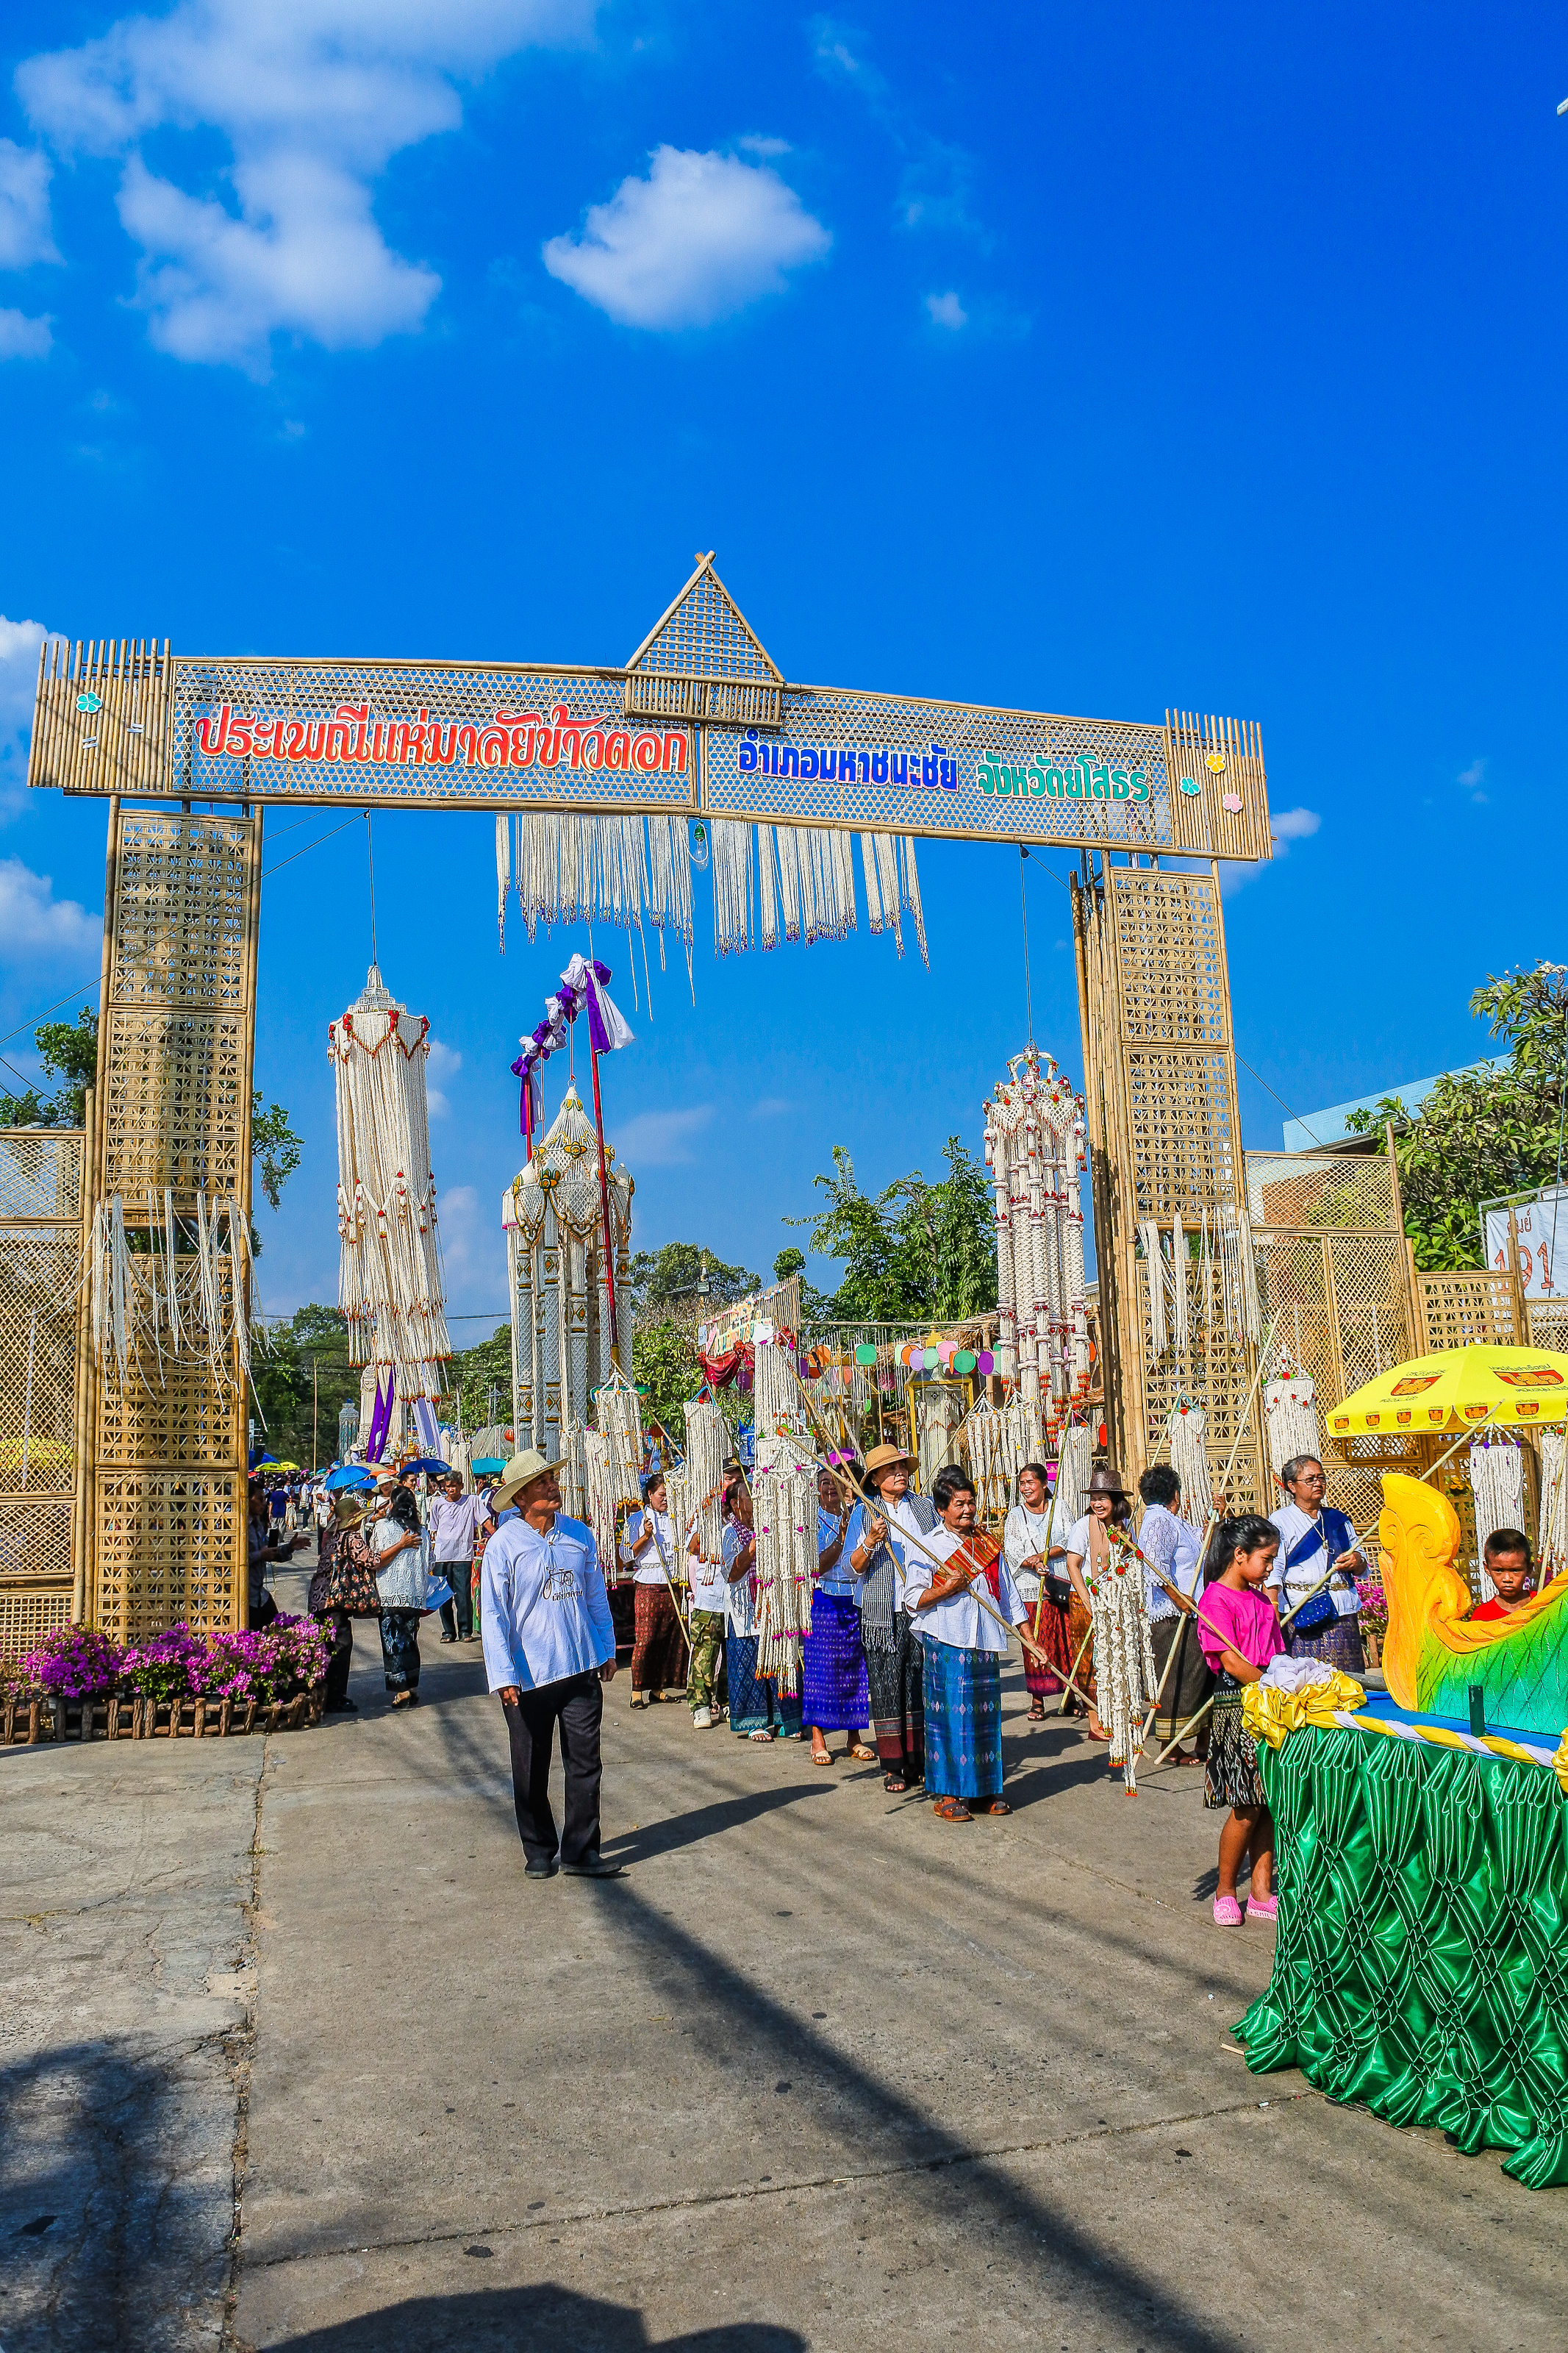
decorate, adoration, garland, sacrifice, beautify, believe, parade, buddhism, rice, adorn, strange, religion, marchers, amazing, garlands, handmade, sky, landmark, architecture, tourism, daytime, town, historic site, leisure, arch, vacation, building, tourist attraction, temple, travel, city, ancient history, world, cloud, festival, unesco world heritage site, street, history, shrine, crowd